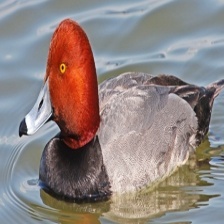
Species: RED HEADED DUCK
Scientific name: AYTHYA AMERICANA
ImageNet parent category: drake